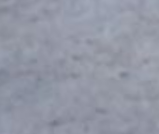
Surface type: compacted